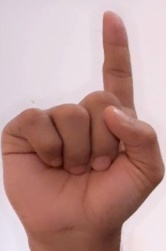
ASL sign: 1